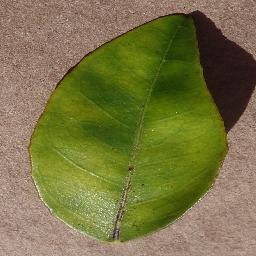
Label: Orange___Haunglongbing_(Citrus_greening)